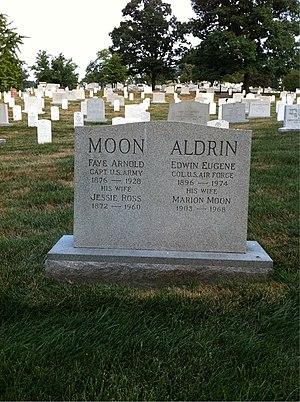
Edwin Eugene « Gene » Aldrin Sr., né le 12 avril 1896 à Worcester et mort le 28 décembre 1974 à San Francisco, est un aviateur et un militaire américain de la Première et la Seconde Guerre mondiale.